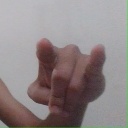
अक्षर: च